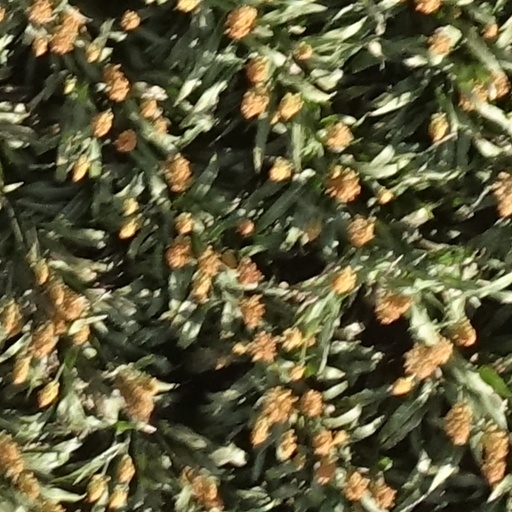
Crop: sorghum